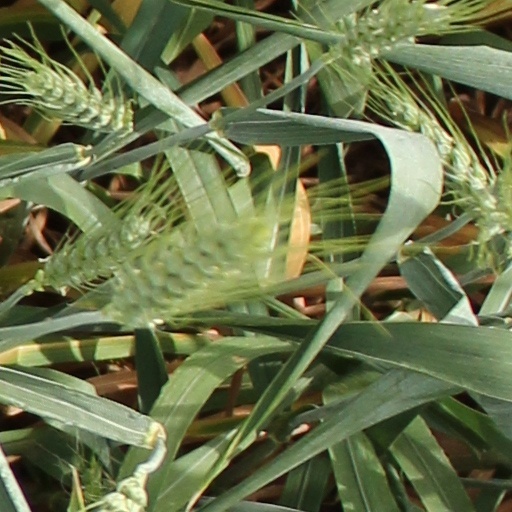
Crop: wheat